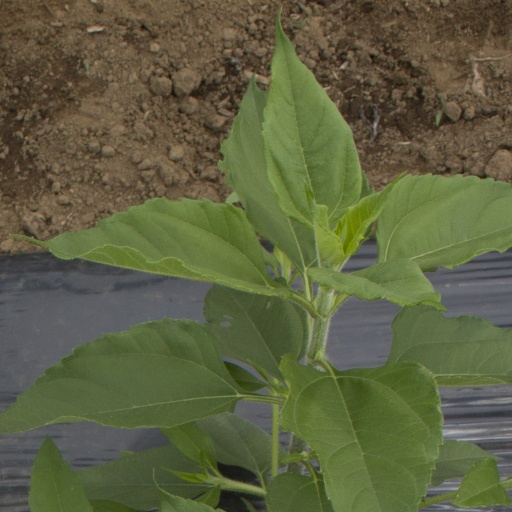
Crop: Jerusalem artichoke